Persimmon pudding

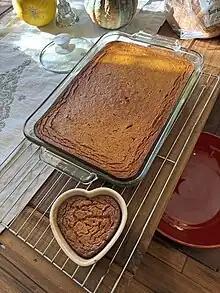
Persimmon pudding fresh from the oven

Persimmon pudding is a dessert pudding made with persimmons. There is a lot of variety in the recipes, some are made with eggs, others add sweet potatoes or pumpkin. There's no set recipe, although common ingredients include some type of cornmeal or flour, brown sugar or molasses, and spices like cinnamon, nutmeg and ginger. Owing to the difficulty of preparing the pulp from wild American persimmons, persimmon pudding is mostly a regional specialty in the Midwestern United States.